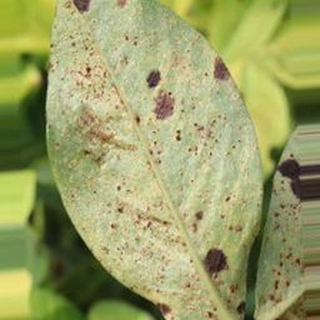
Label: groundnut_rust